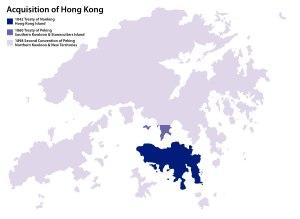
Hong Kong est une colonie du Royaume-Uni de 1841, date de la cession de l'île de Hong Kong occupé en janvier 1841 par le Royaume-Uni de Grande-Bretagne et d'Irlande par le traité de Nankin, à 1997, date de la rétrocession à la Chine deux ans avant celle de Macao, alors colonie portugaise. À sa réintégration dans la république populaire de Chine, Hong Kong conserve un large degré de liberté économique et administrative en devenant une région administrative spéciale.
La Convention pour l'extension du territoire de Hong Kong, ou Seconde convention de Pékin, est un traité signé le 9 juin 1898 à Pékin, entre le Royaume-Uni et l'Empire de Chine. Concrètement le traité concède un bail de 99 ans sur l'ensemble des Nouveaux Territoires, constituant le nord du territoire actuel de Hong Kong.
La rétrocession de Hong Kong à la Chine a eu lieu le 1ᵉʳ juillet 1997, à la fin du bail de 99 ans relatif aux « nouveaux territoires » établi entre l'Empire du Grand Qing et l'Empire britannique à la suite de la défaite de l'Empire Qing dans la guerre sino-japonaise.